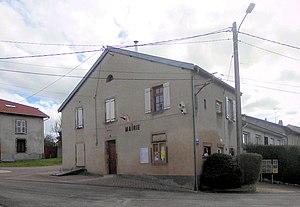
La mairie de Landécourt
Landécourt est une commune française située dans le département de Meurthe-et-Moselle en région Grand Est.